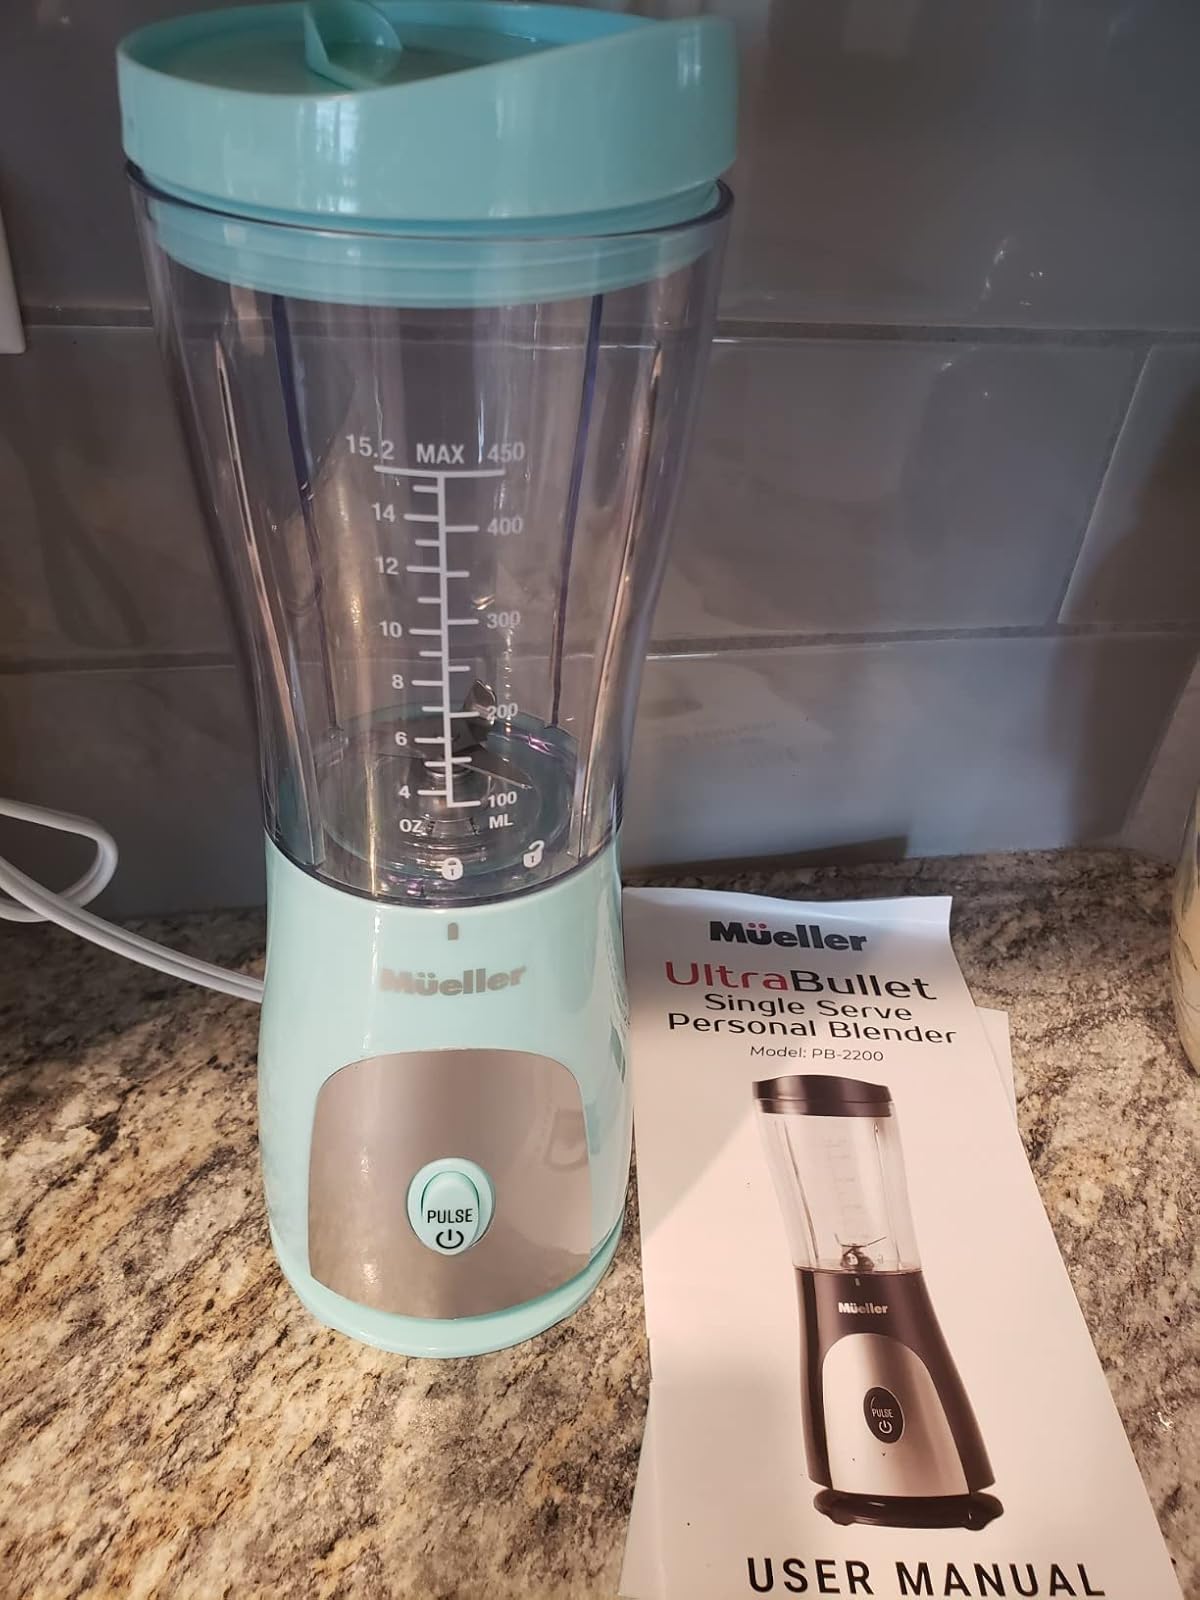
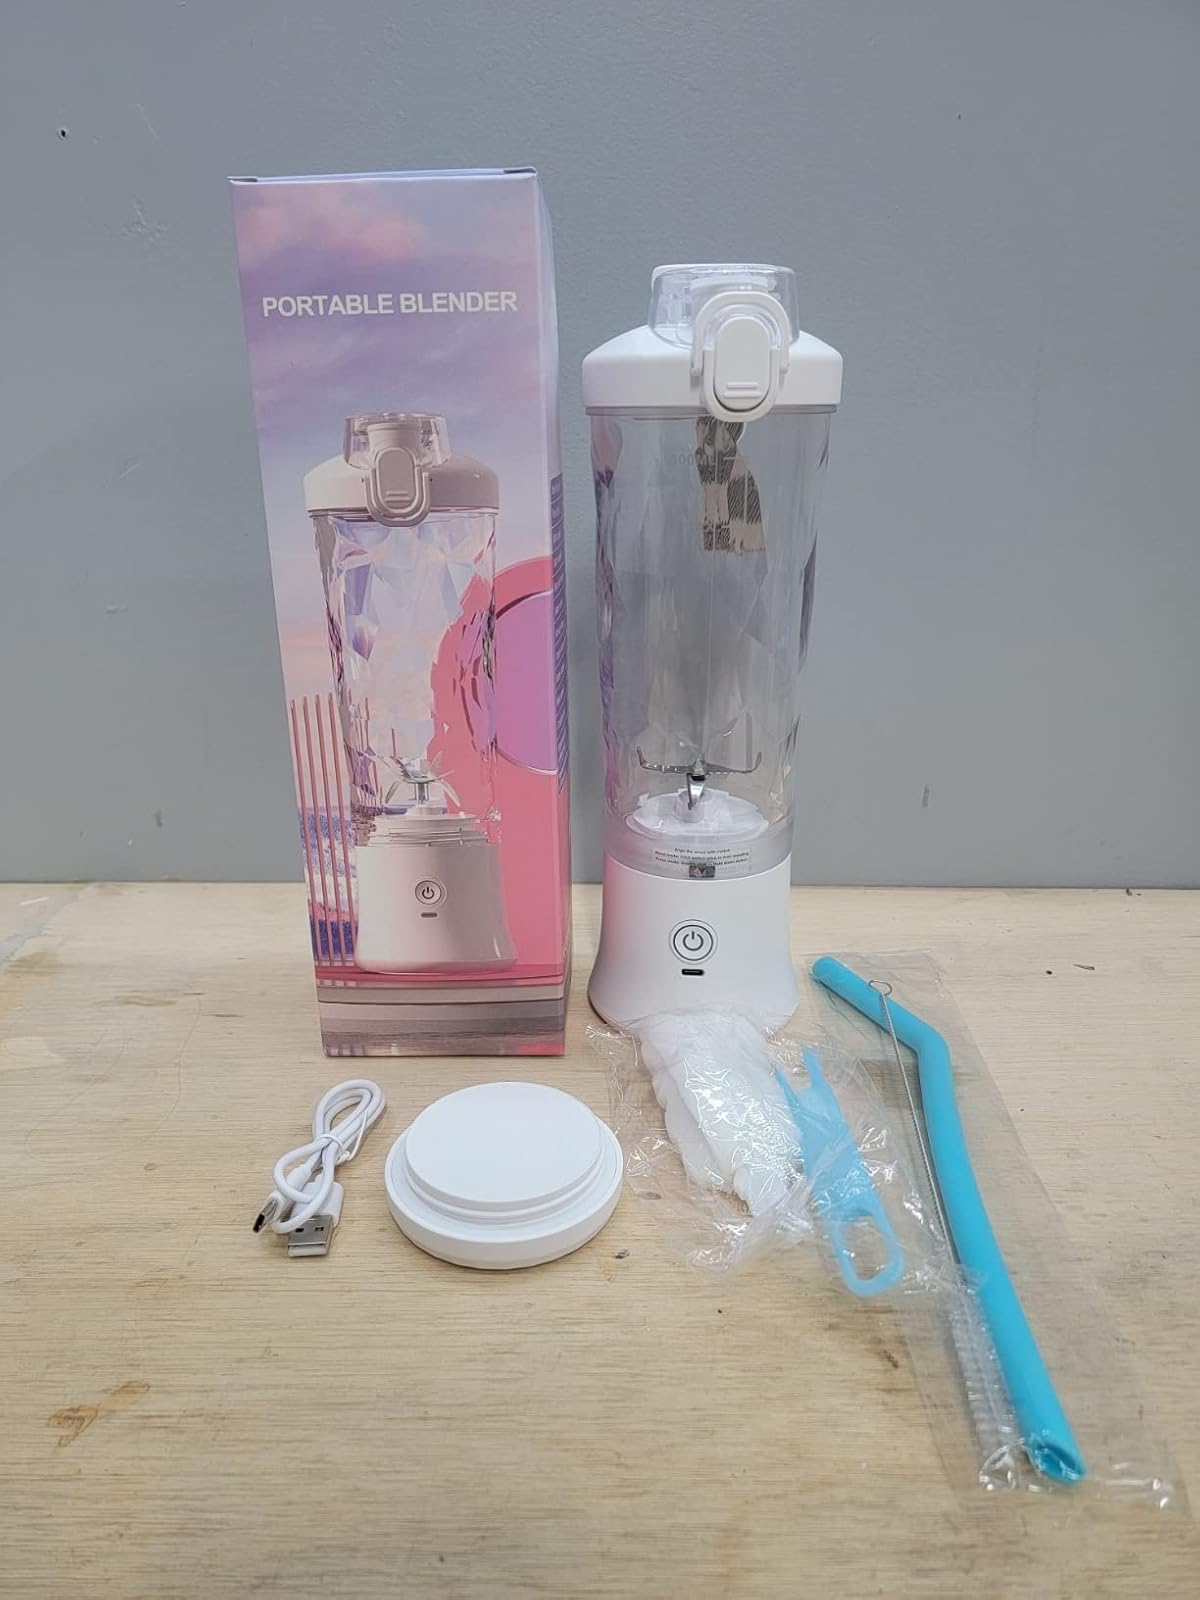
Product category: items_blender
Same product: no